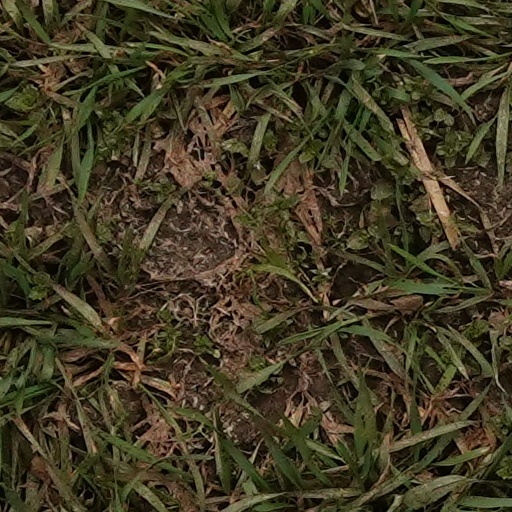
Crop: wheat